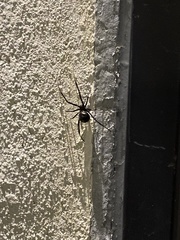
Species: Lactrodectus_hesperus